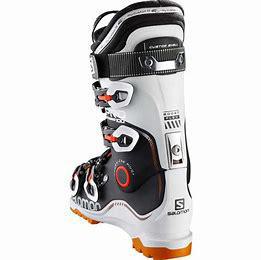
Brand: Salomon
Model: 100